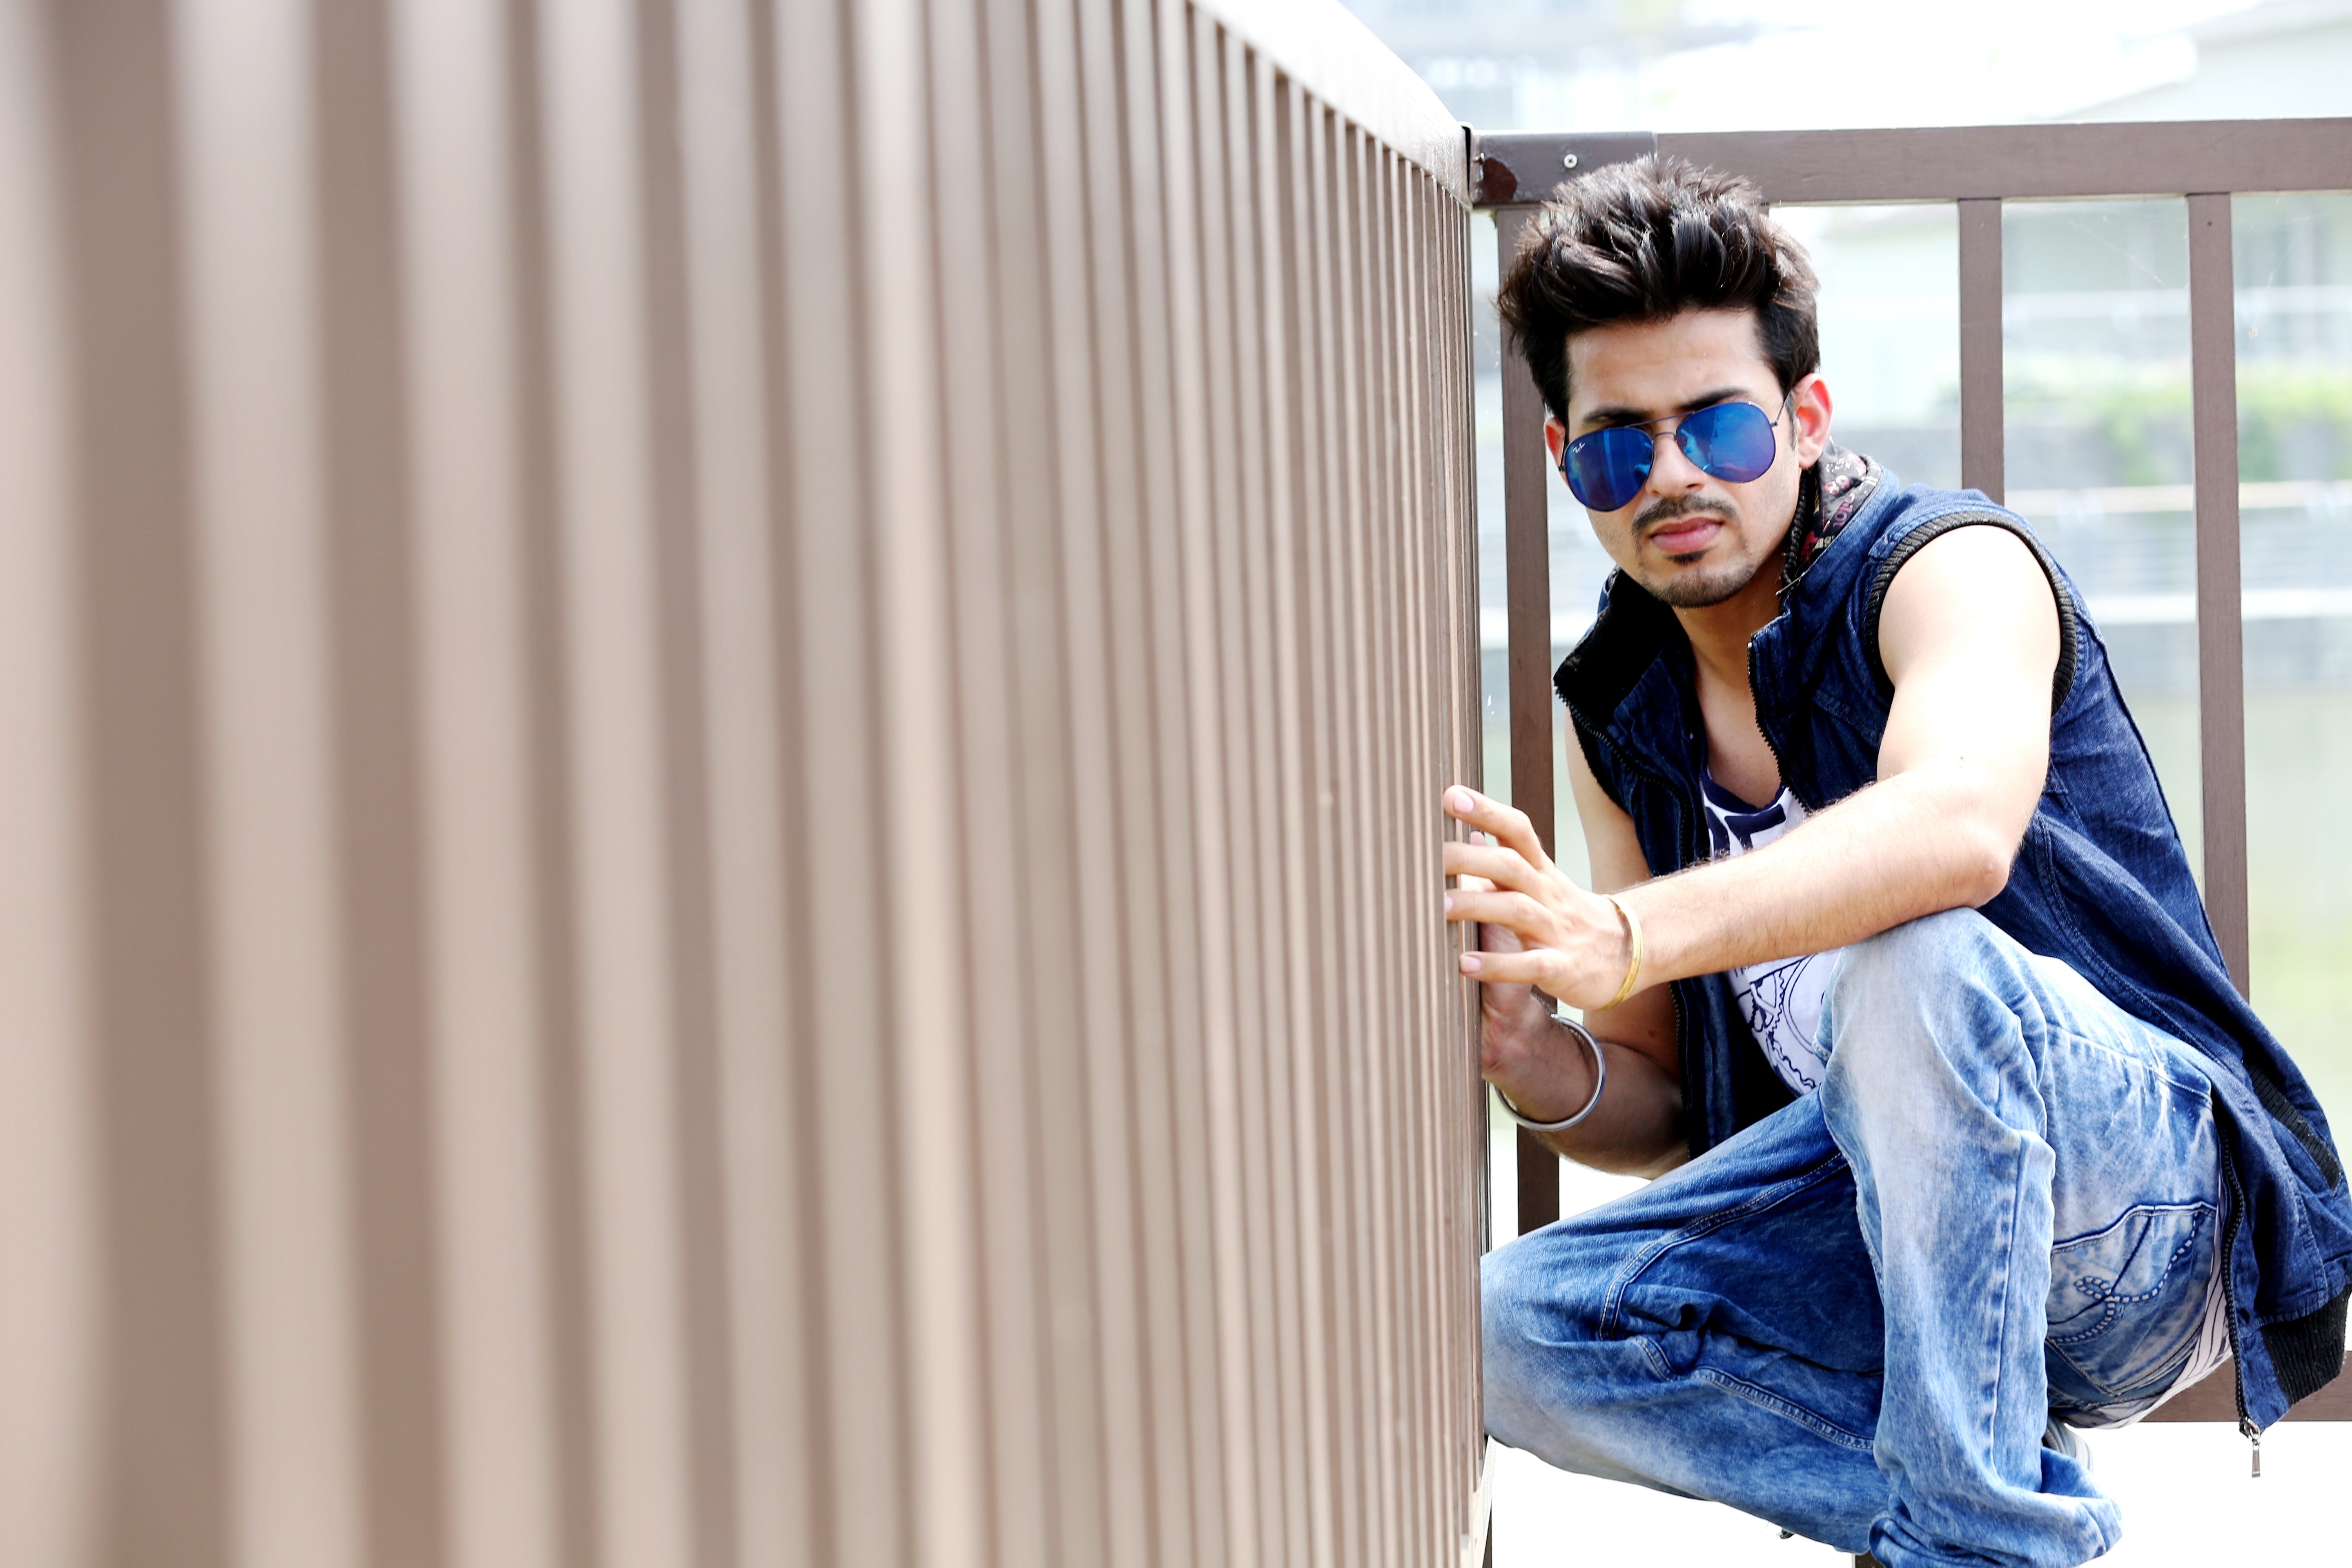
man, people, looking, guy, portrait, model, young, spring, fashion, blue, lifestyle, glasses, sexy, handsome, smart, interaction, confident, photo shoot, handsome man